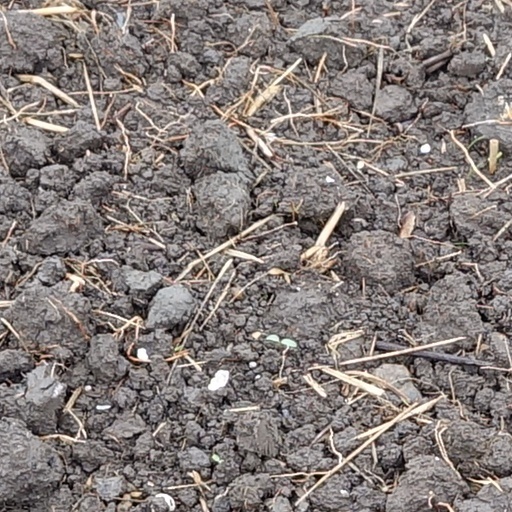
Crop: wheat